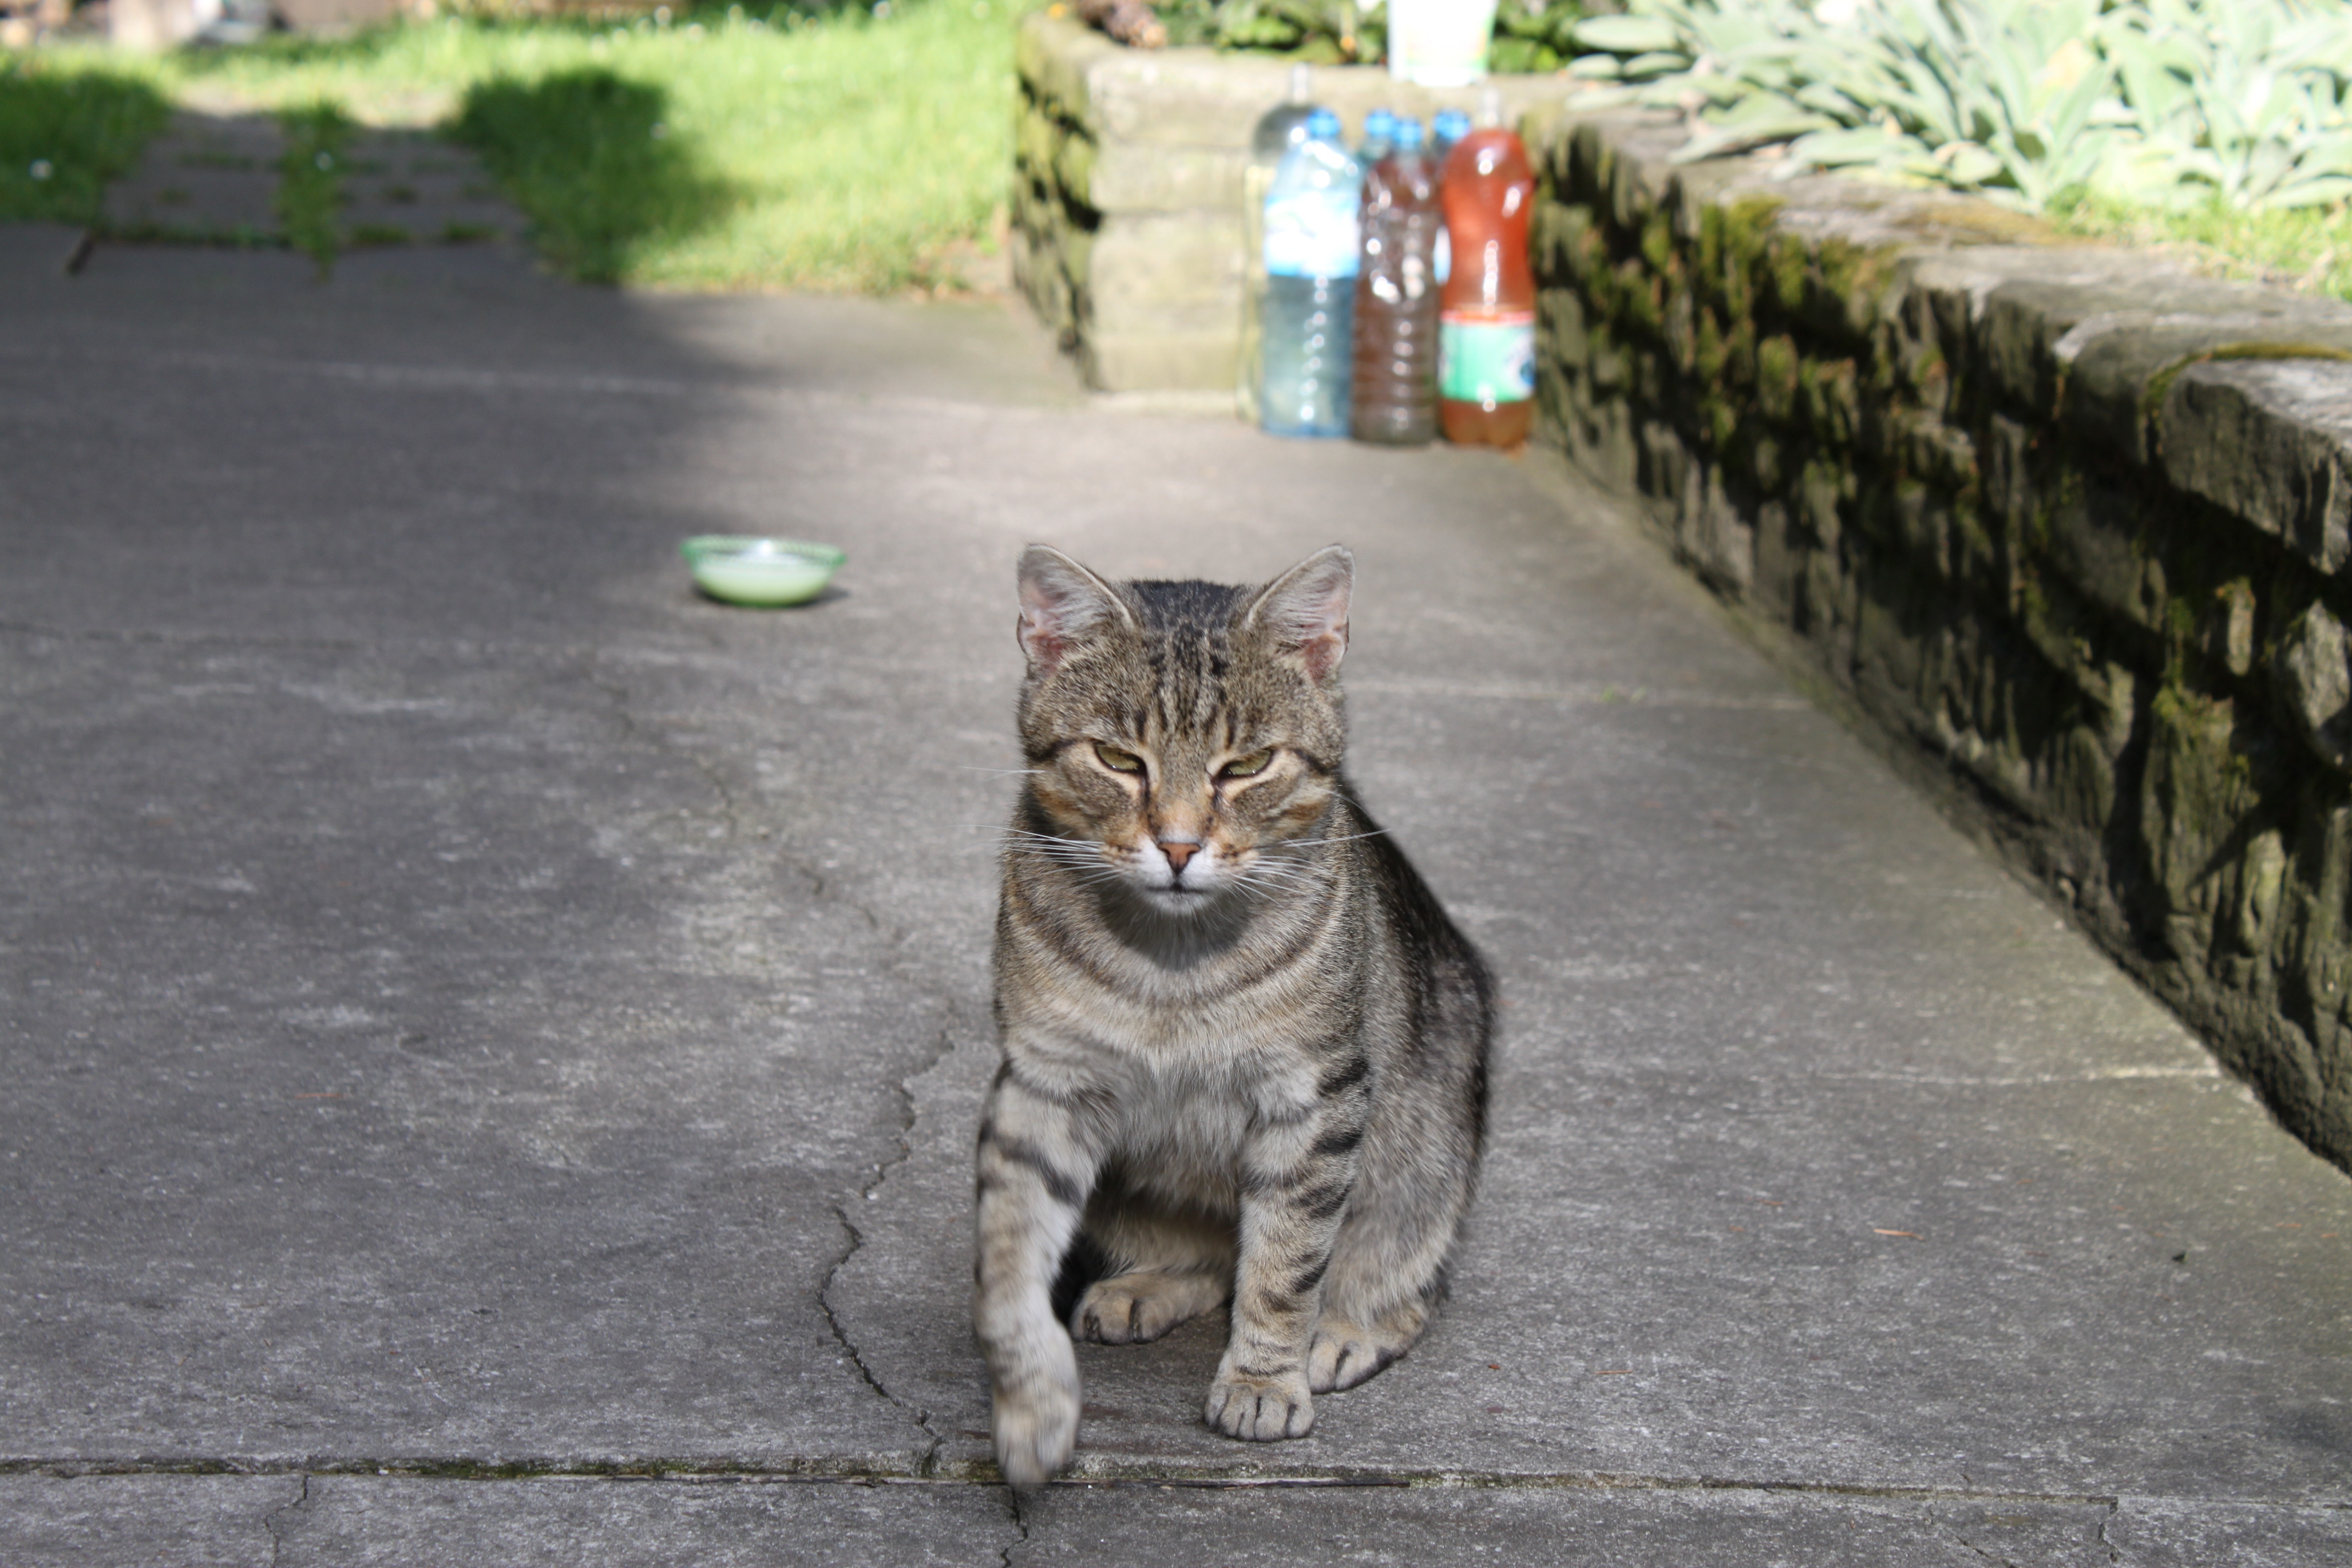
house, animal, looking, pet, kitten, cat, feline, mammal, fauna, kitty, furry, vertebrate, domestic, grumpy, tabby cat, bengal, european shorthair, wild cat, small to medium sized cats, cat like mammal, domestic short haired cat, pixie bob